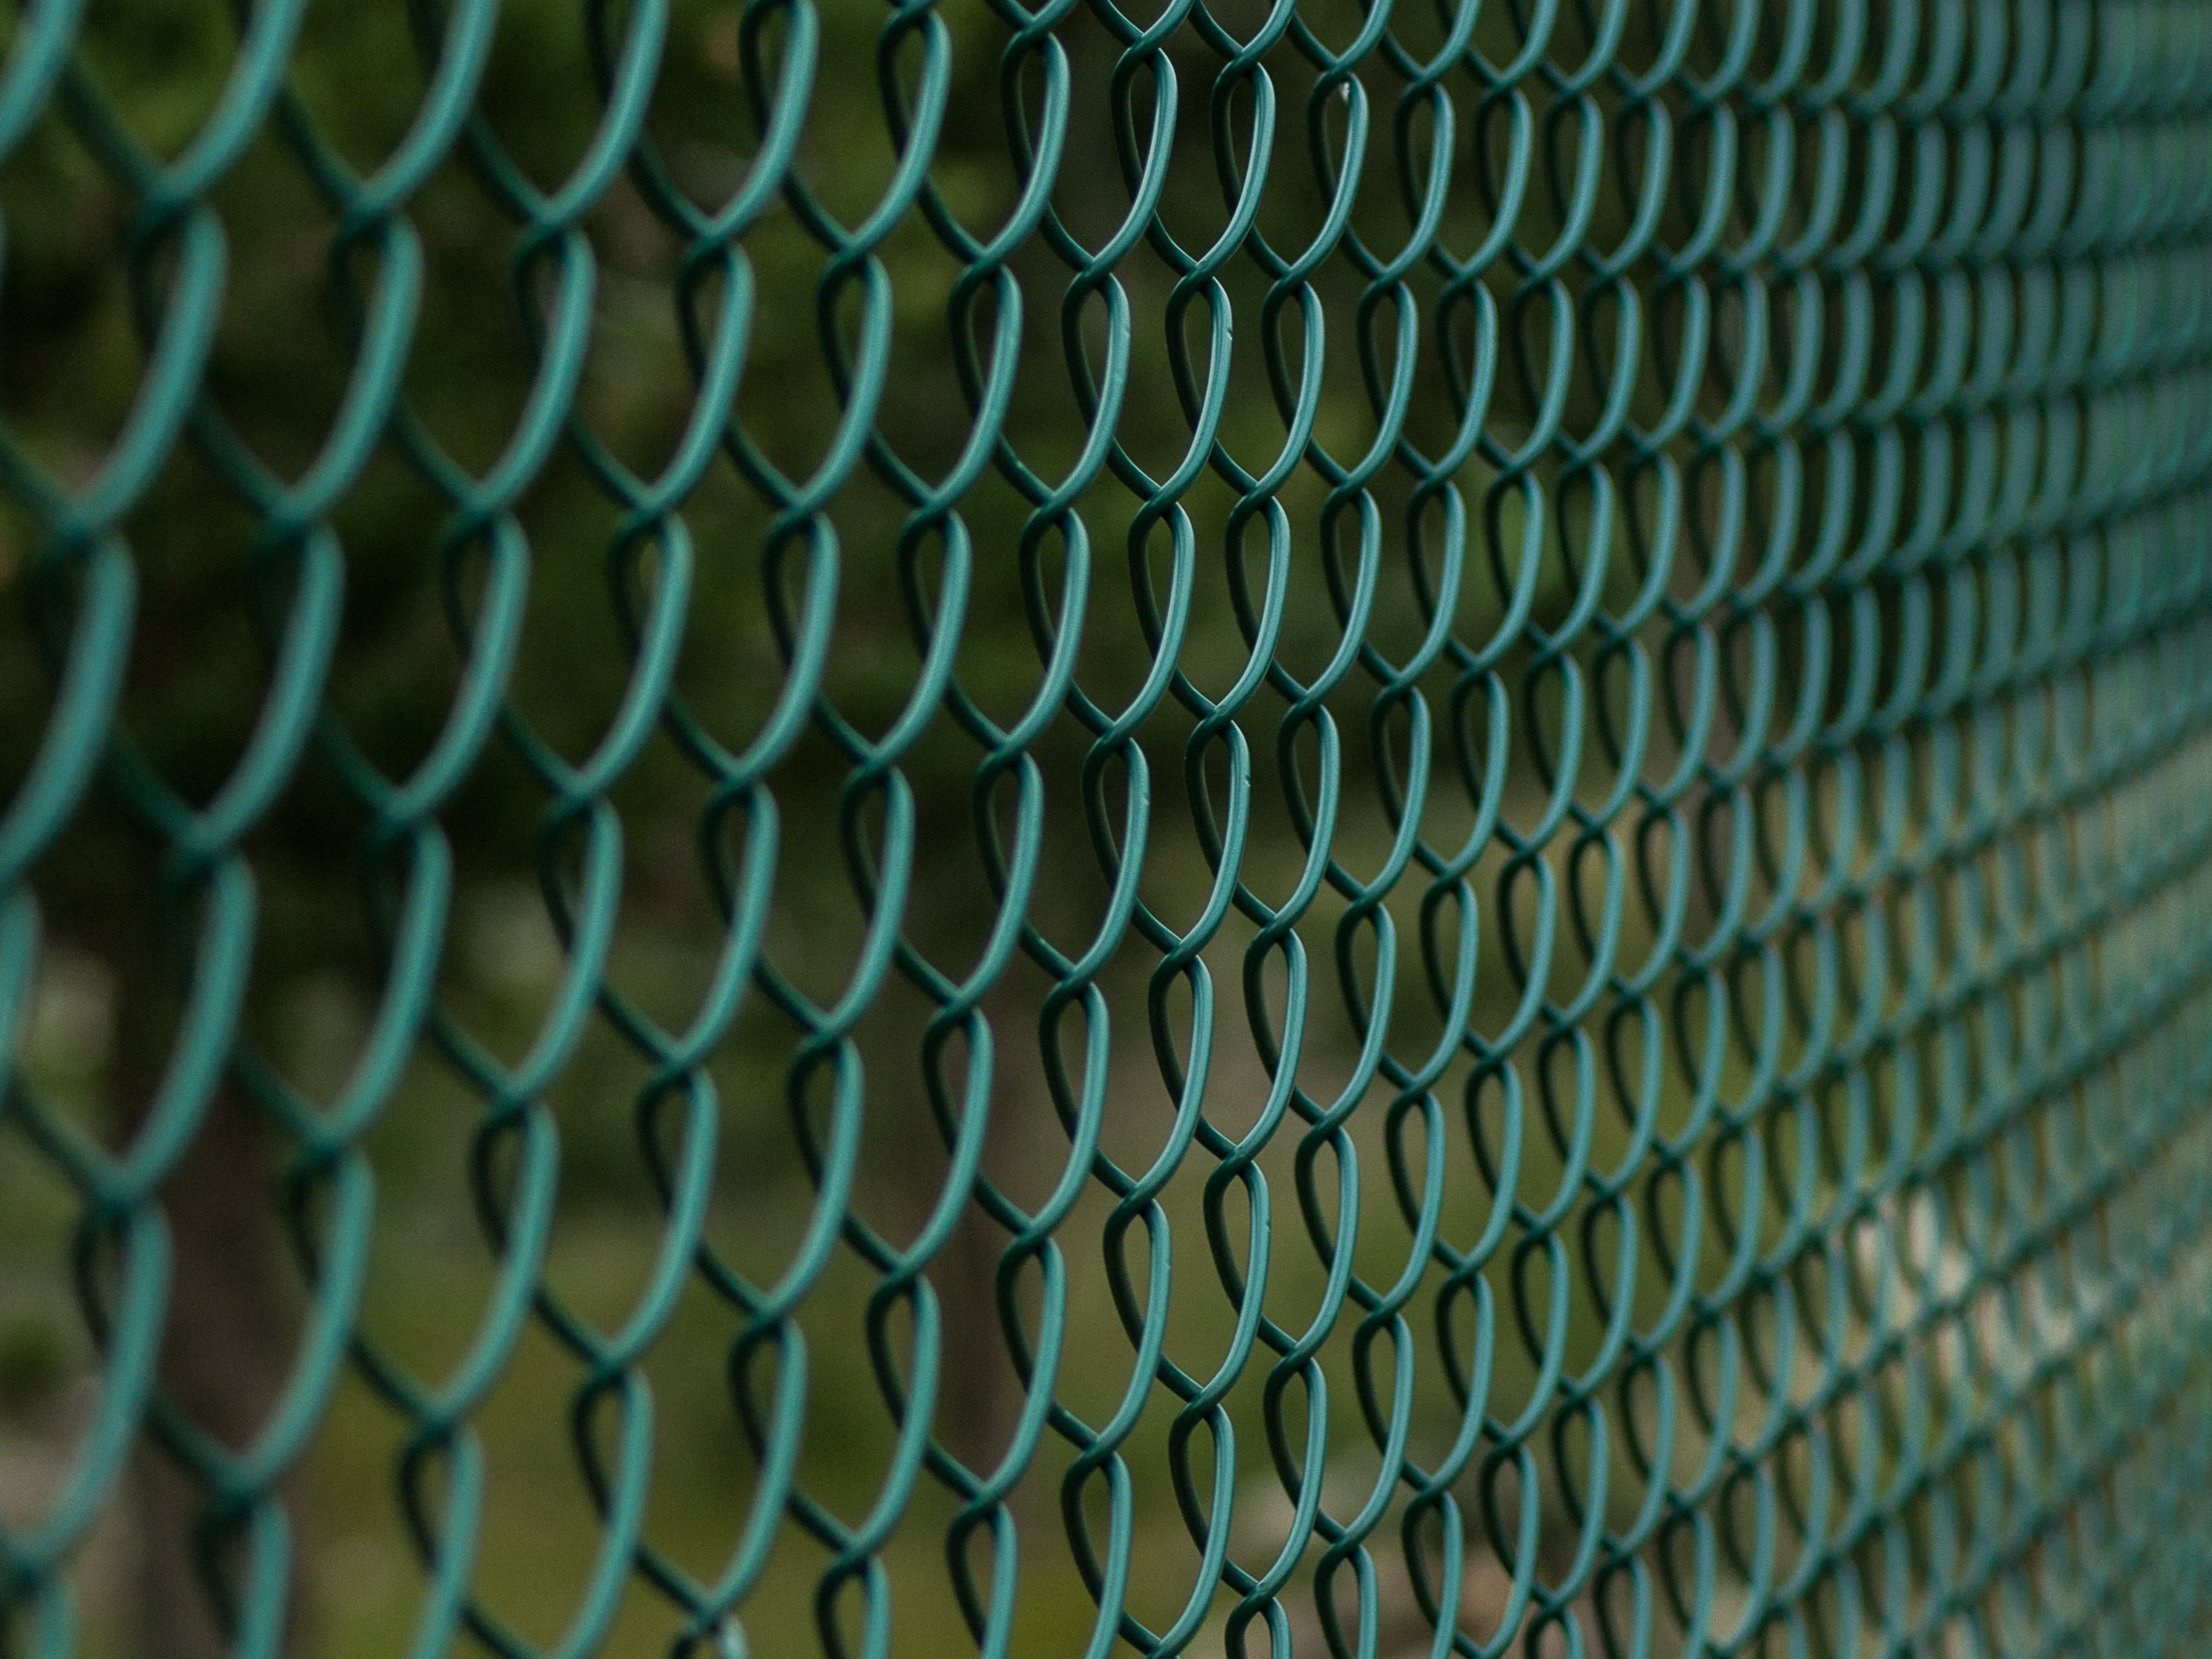
fence, texture, leaf, wall, pattern, line, green, material, circle, design, net, mesh, closing, metal mesh, chain link fencing